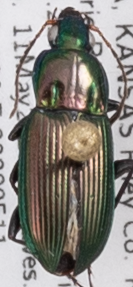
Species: Poecilus chalcites
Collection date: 2022-05-11
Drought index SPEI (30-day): -0.01
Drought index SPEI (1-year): -0.82
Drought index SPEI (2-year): -0.334